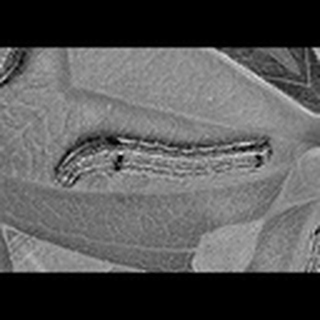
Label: cotton_army_worm